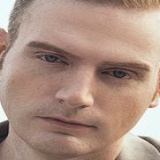
ca sĩ Kyo York